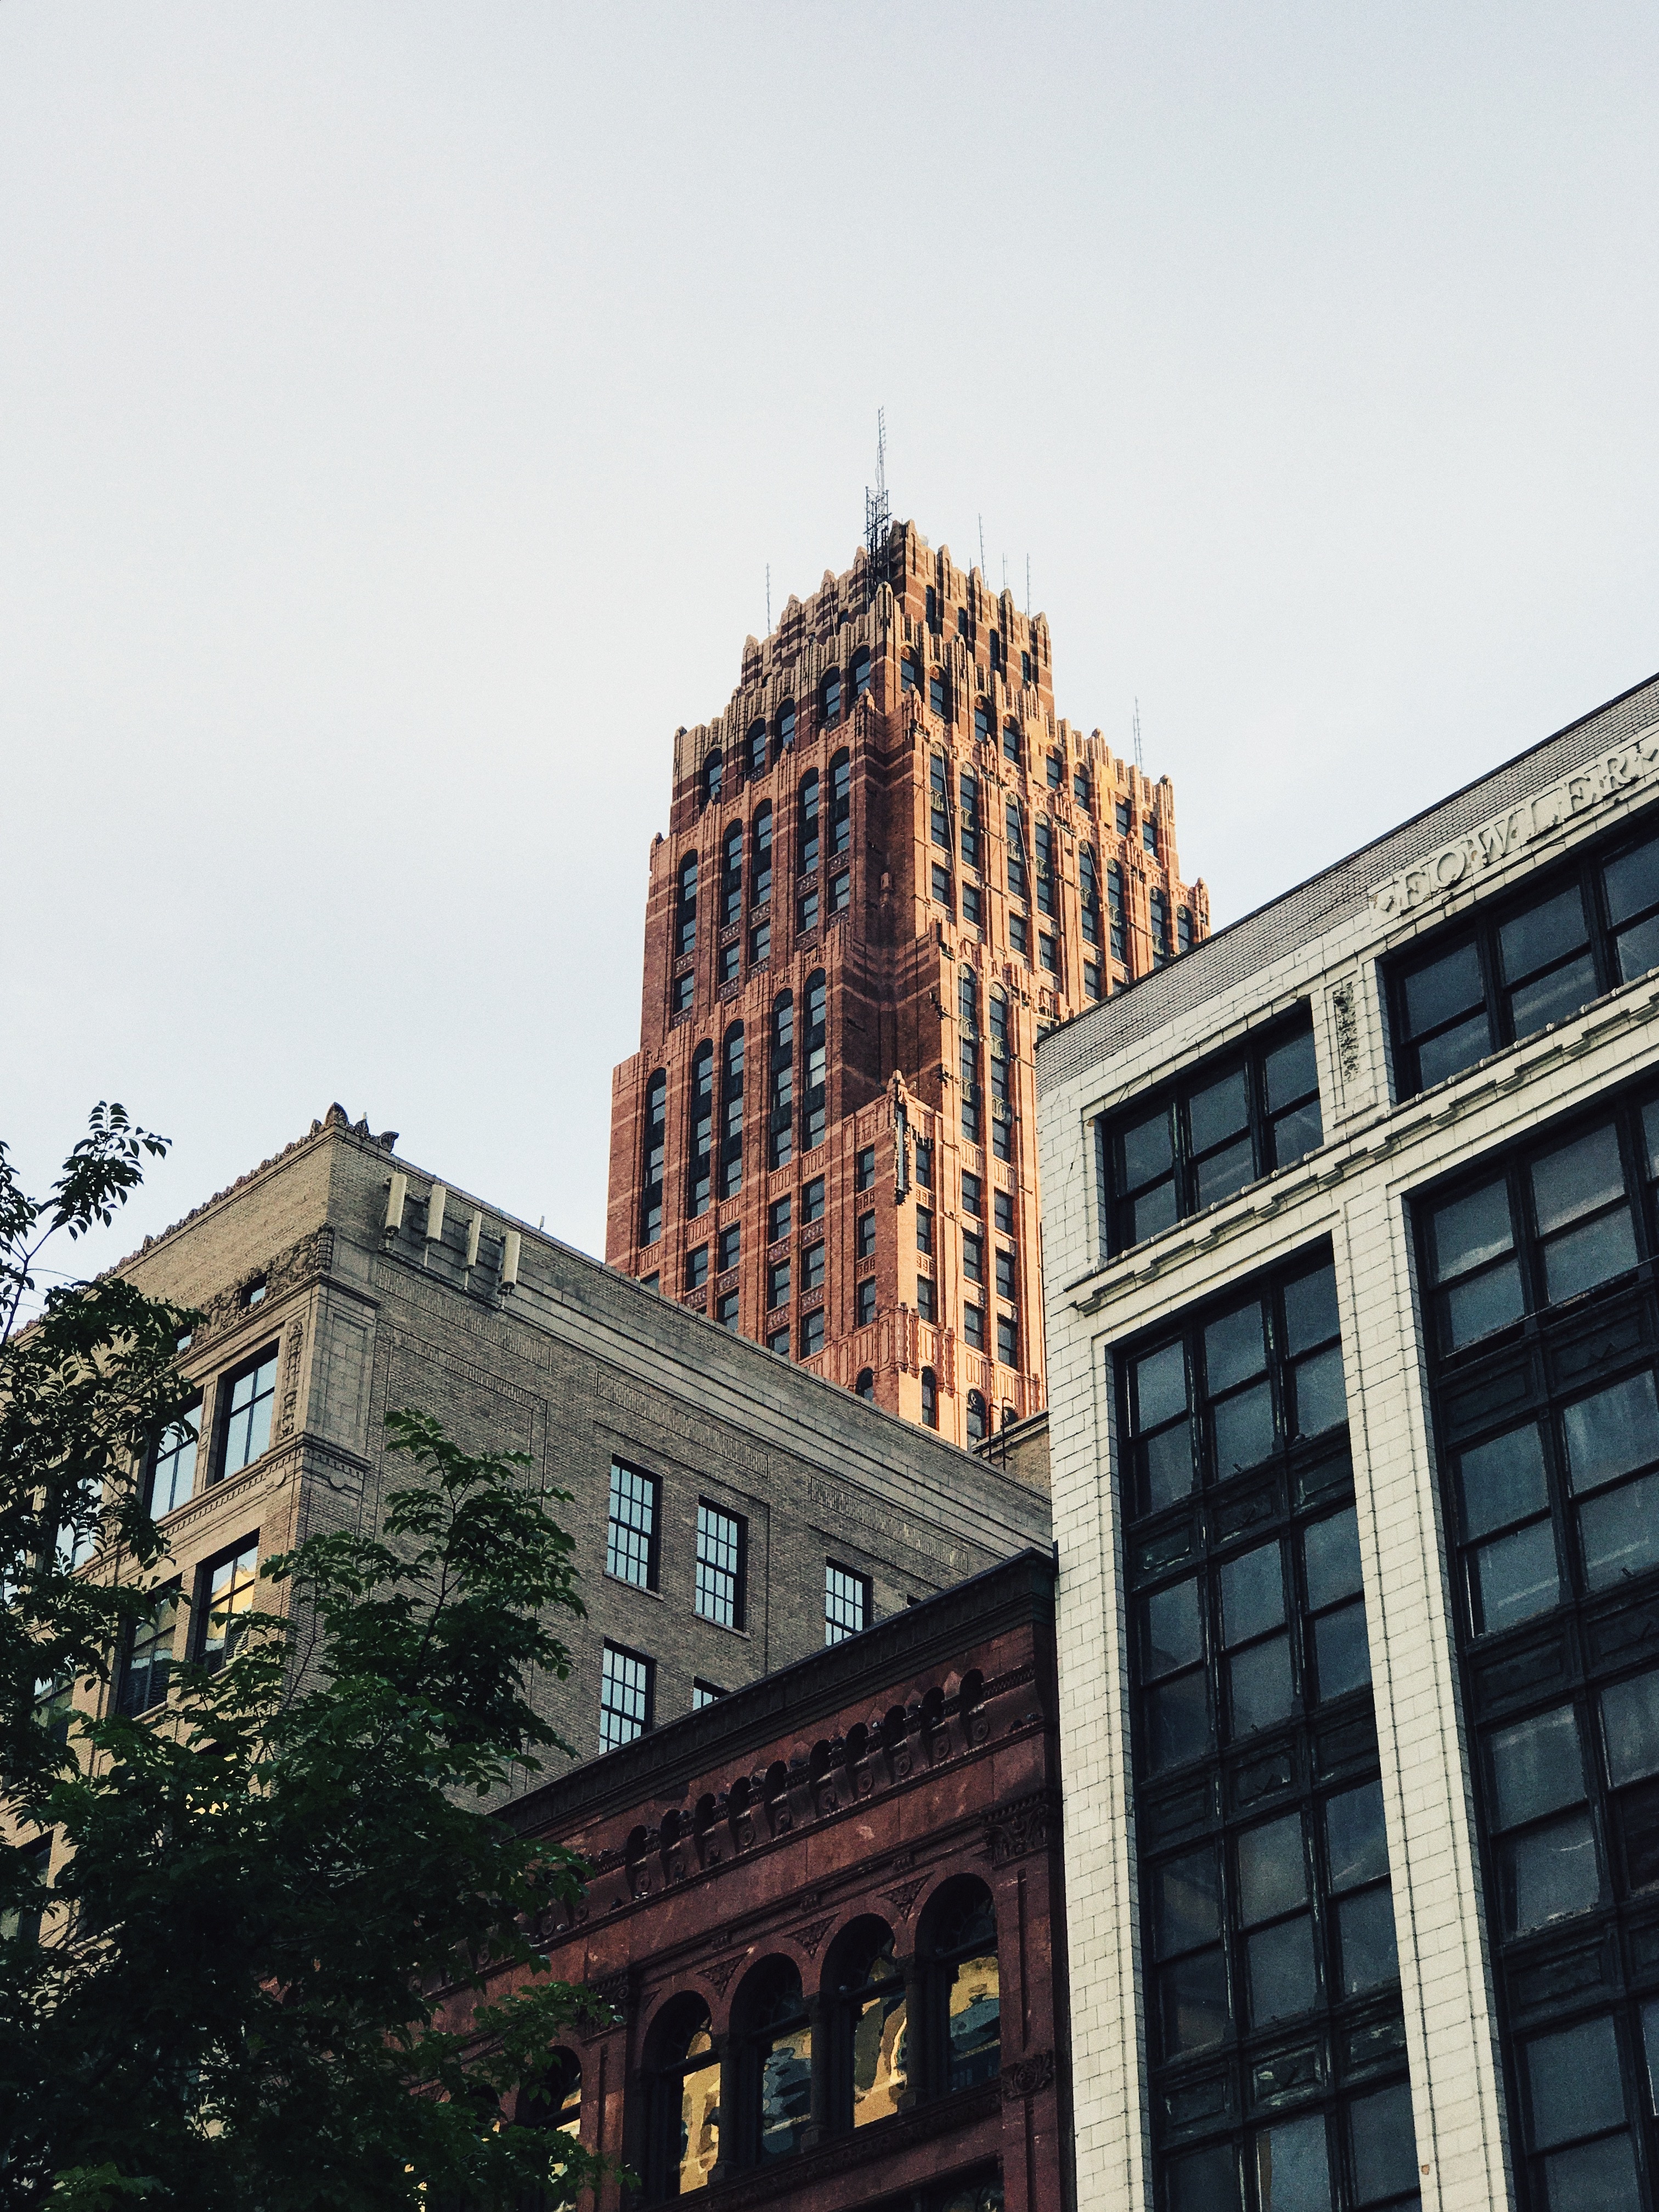
architecture, building, city, skyscraper, cityscape, downtown, tower, landmark, facade, tower block, metropolis, neighbourhood, urban area, human settlement, metropolitan area